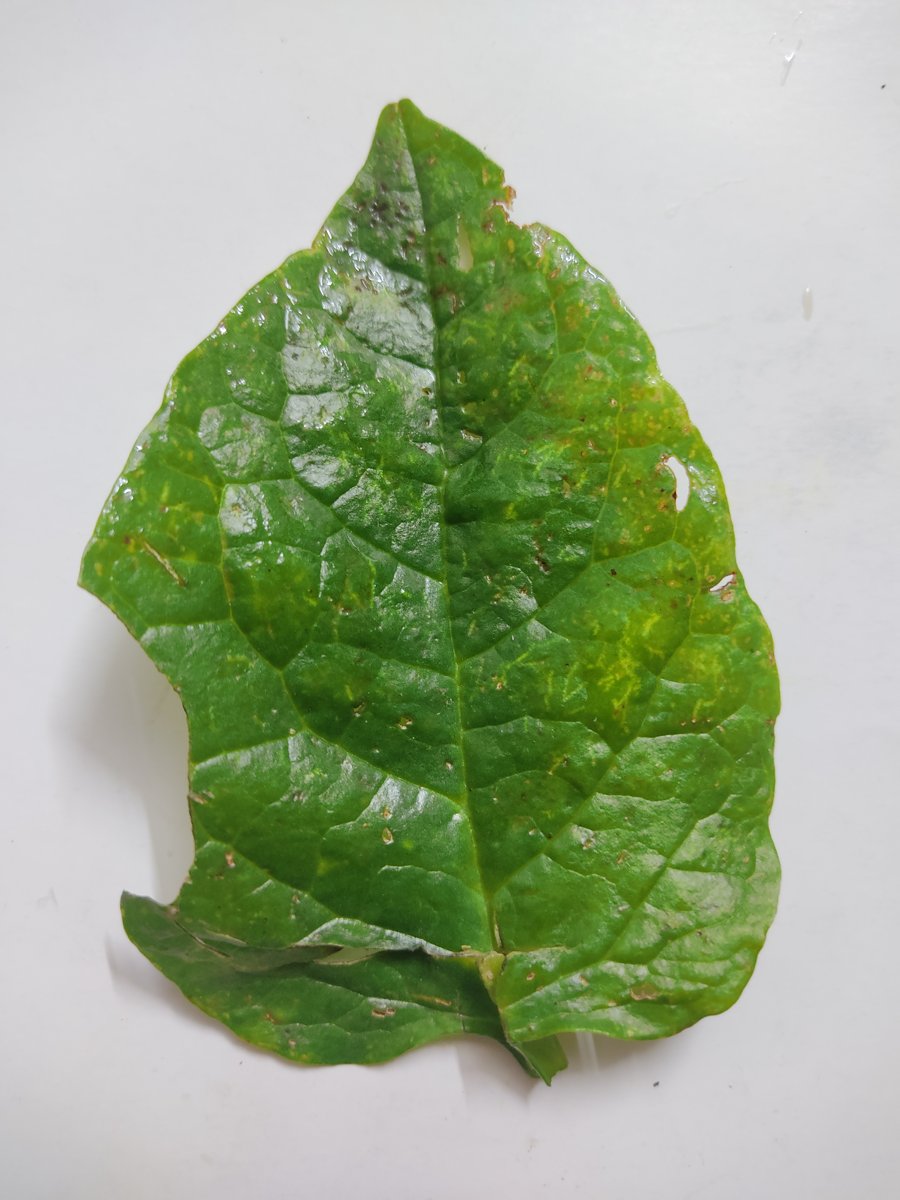
Label: Pest-Damage